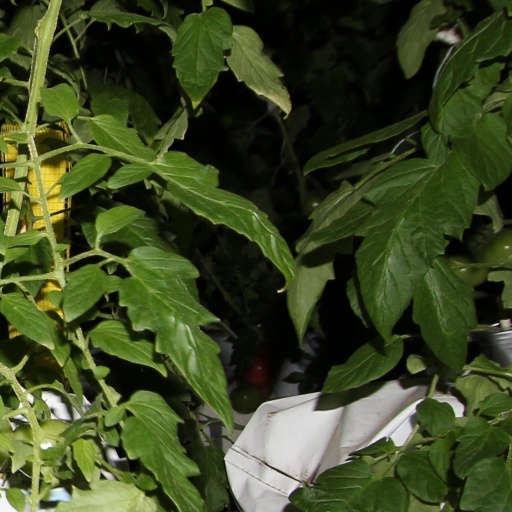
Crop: tomato